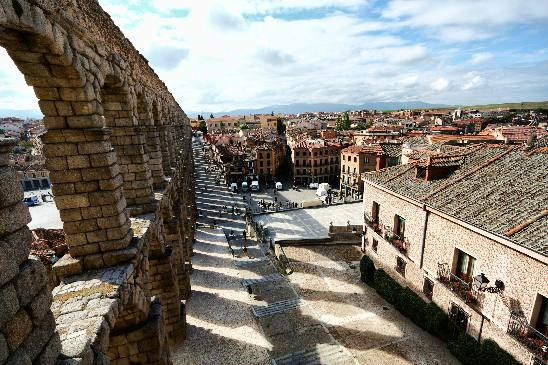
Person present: No